Paste (pasty)

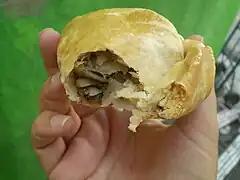

A paste (known as an empanada or Inglesa in other Latin American countries: Argentina and Guatemala, UK diaspora 1880s) is a small pastry produced in the state of Hidalgo in central Mexico and in the surrounding area. They are stuffed with a variety of fillings including potatoes and ground beef, apples, pineapple, sweetened rice, or other typical Mexican ingredients, such as tinga and mole.